William Hobart Hare

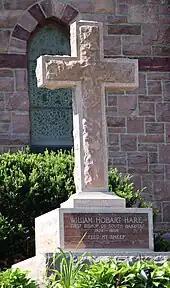
Calvary Cathedral gravesite

Hare died in Atlantic City, New Jersey. His body was returned to South Dakota for burial outside his diocese's cathedral; it was briefly reinterred at the school, and then returned to the cathedral lawn.